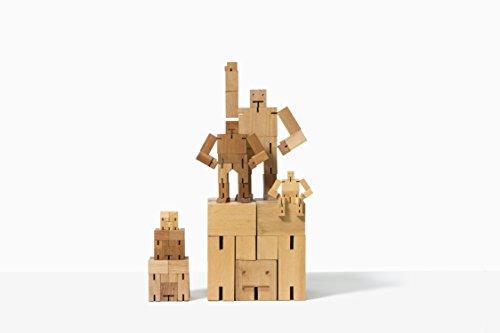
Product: Areaware Cubebot Medium (Natural)
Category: Toys & Games | Puzzles | Brain Teasers | Assembly & Disentanglement Puzzles
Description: Great Condition.
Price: $18.44
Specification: ProductDimensions:13.5x3.5x9.5inches|ItemWeight:6.1ounces|ShippingWeight:14.4ounces(Viewshippingratesandpolicies)|DomesticShipping:ItemcanbeshippedwithinU.S.|InternationalShipping:ThisitemcanbeshippedtoselectcountriesoutsideoftheU.S.LearnMore|ASIN:B00W79K1YW|Itemmodelnumber:DWC1N|Manufacturerrecommendedage:36months-15years